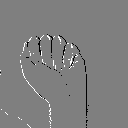
ASL letter: a